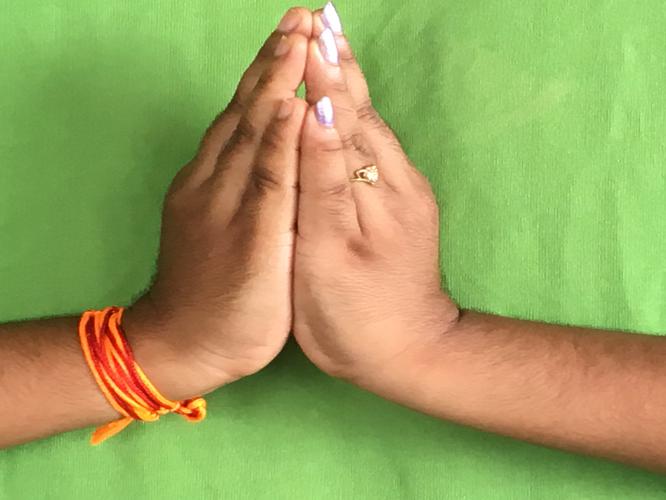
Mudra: Kapotham
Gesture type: double_hand